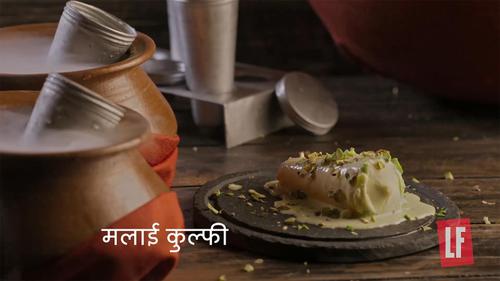
Dish: kulfi